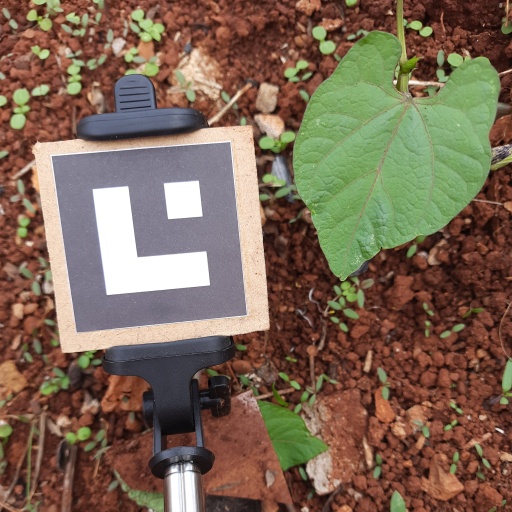
Observations: flat surface, eating holes in the edge, under shade